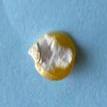
Maize quality: Bad